Egon Weidekamp

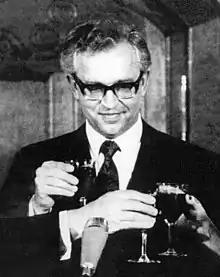
Weidekamp in 1971

Egon Holde Weidekamp (14 March 1921, Copenhagen – 26 April 2000, Copenhagen) was a Danish politician.